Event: Nepal Earthquake
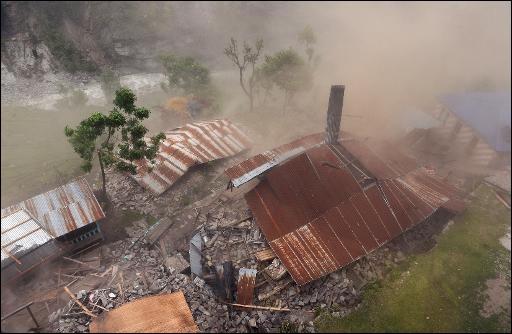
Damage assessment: damage